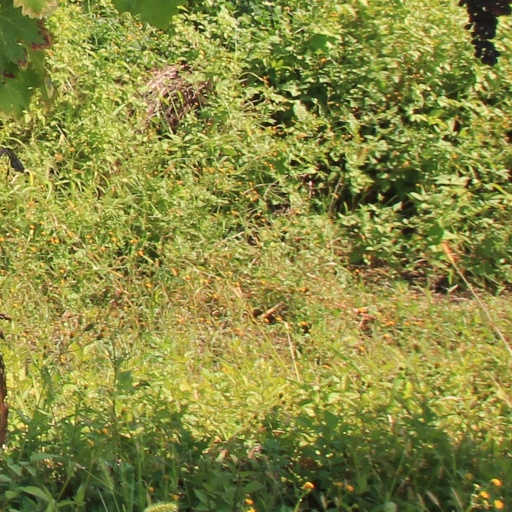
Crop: grape